Stadium Australia

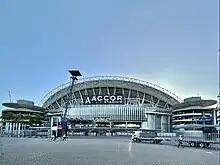
The main entrance to the stadium

During the 2000 Olympics, the evening athletics sessions on day 11 attracted 112,524 spectators on the night that Australia's Cathy Freeman won the Olympic Gold Medal for the Women's 400 metres. As of 2014, this remains the world record attendance for any athletics event. Also during the Olympics, the soccer final attracted 104,098 to witness Cameroon defeat Spain for its first-ever Olympic gold medal. This was an Olympic Games football attendance record, breaking the record of 101,799 set at the Rose Bowl during the Gold medal game of the 1984 Olympic Games in Los Angeles.